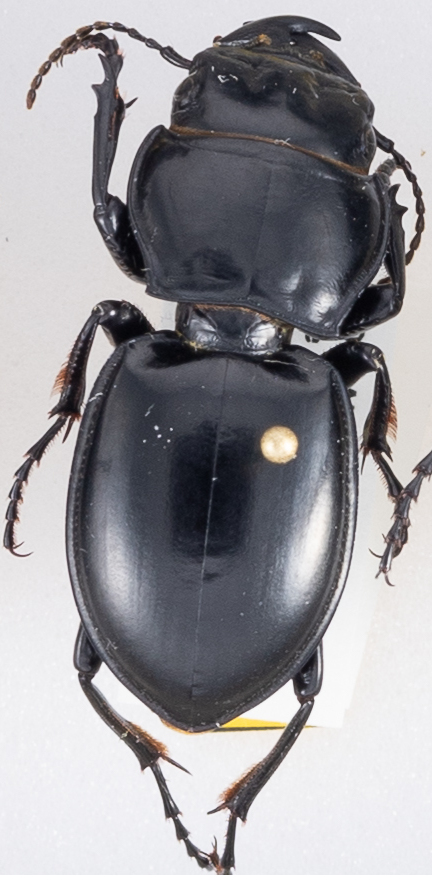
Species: Pasimachus californicus
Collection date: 2018-06-13
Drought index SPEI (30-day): -1.386
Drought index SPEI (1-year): -1.13
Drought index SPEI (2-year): -0.968